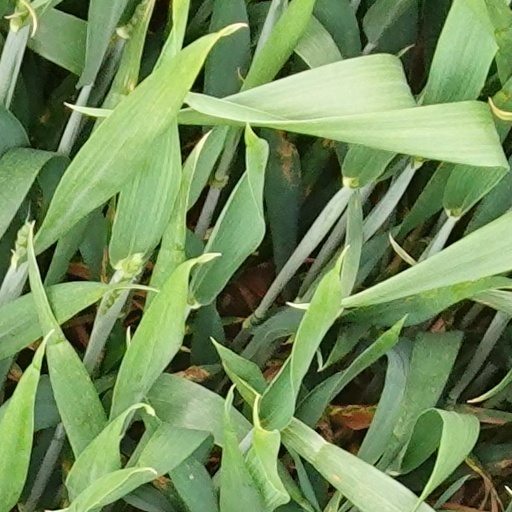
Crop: wheat